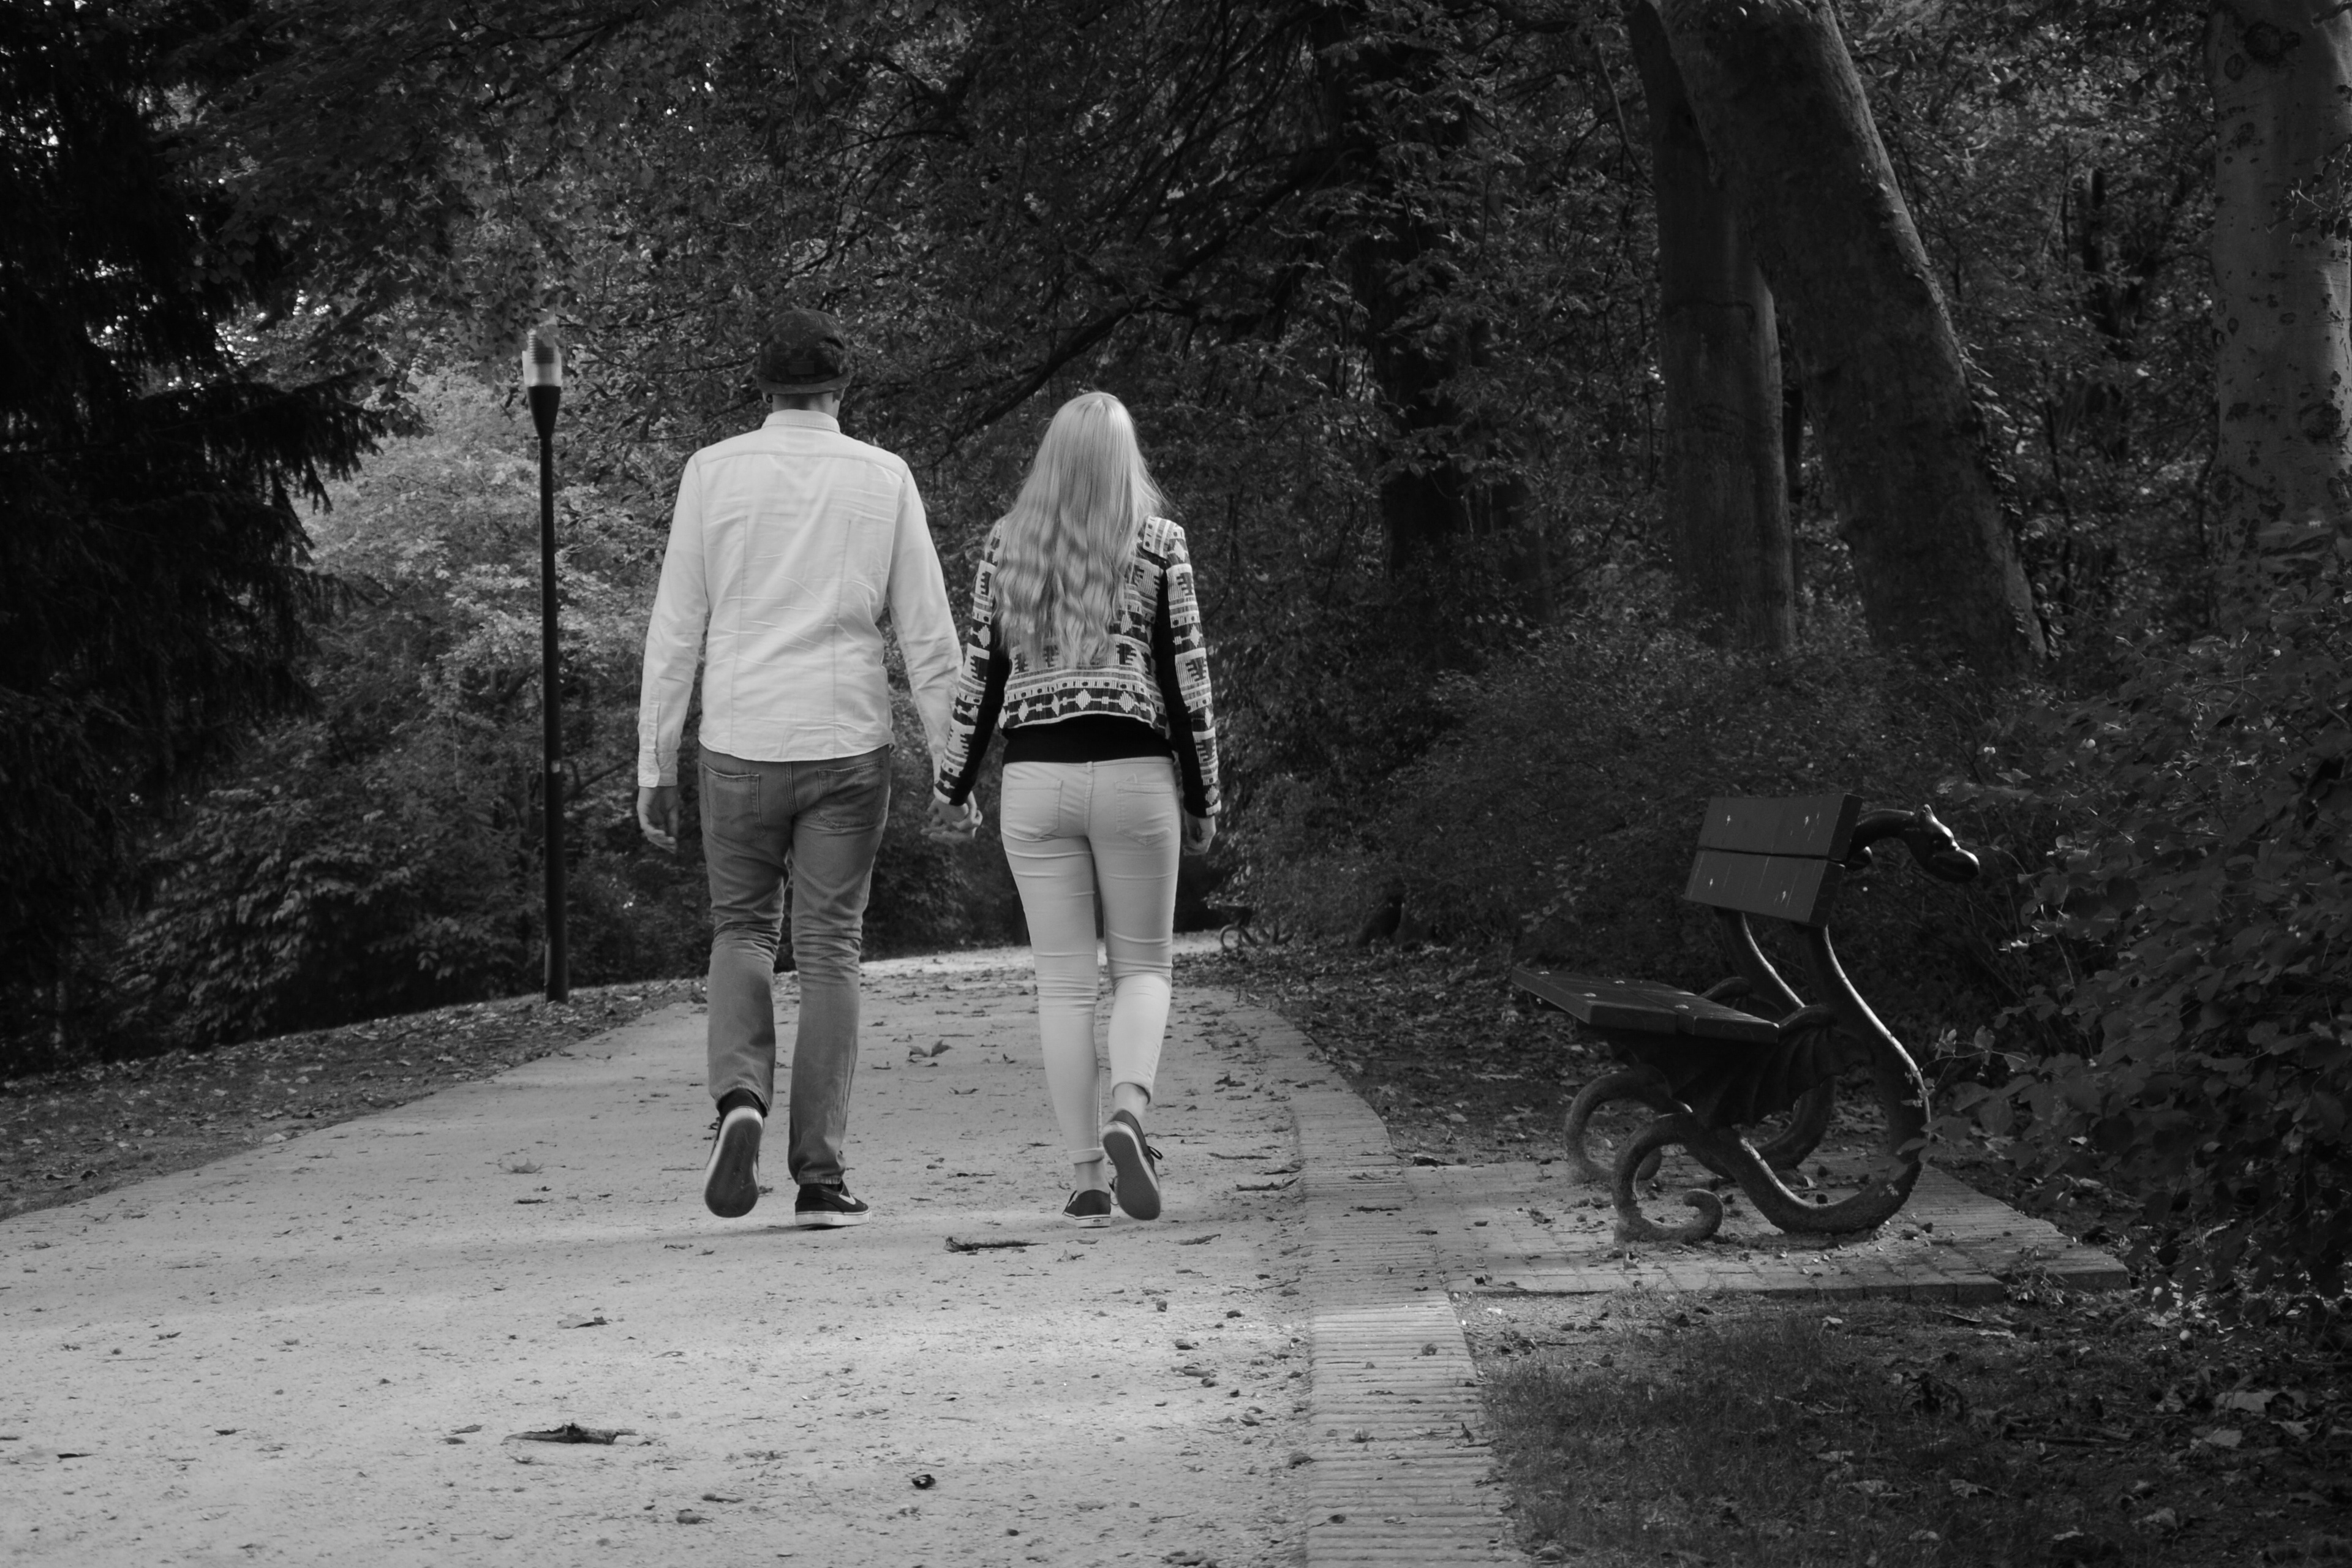
snow, winter, black and white, white, photography, spring, weather, darkness, black, monochrome, season, photograph, snapshot, monochrome photography